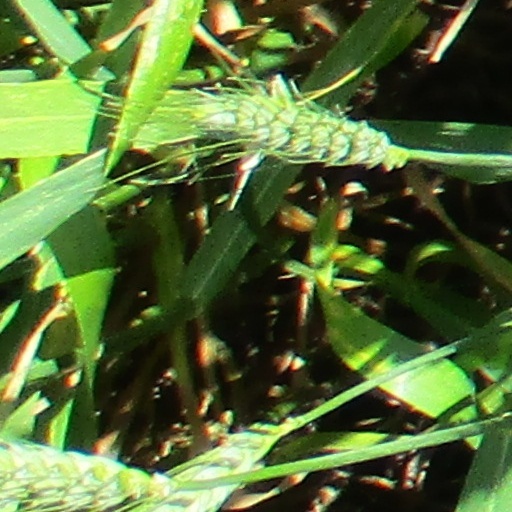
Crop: wheat